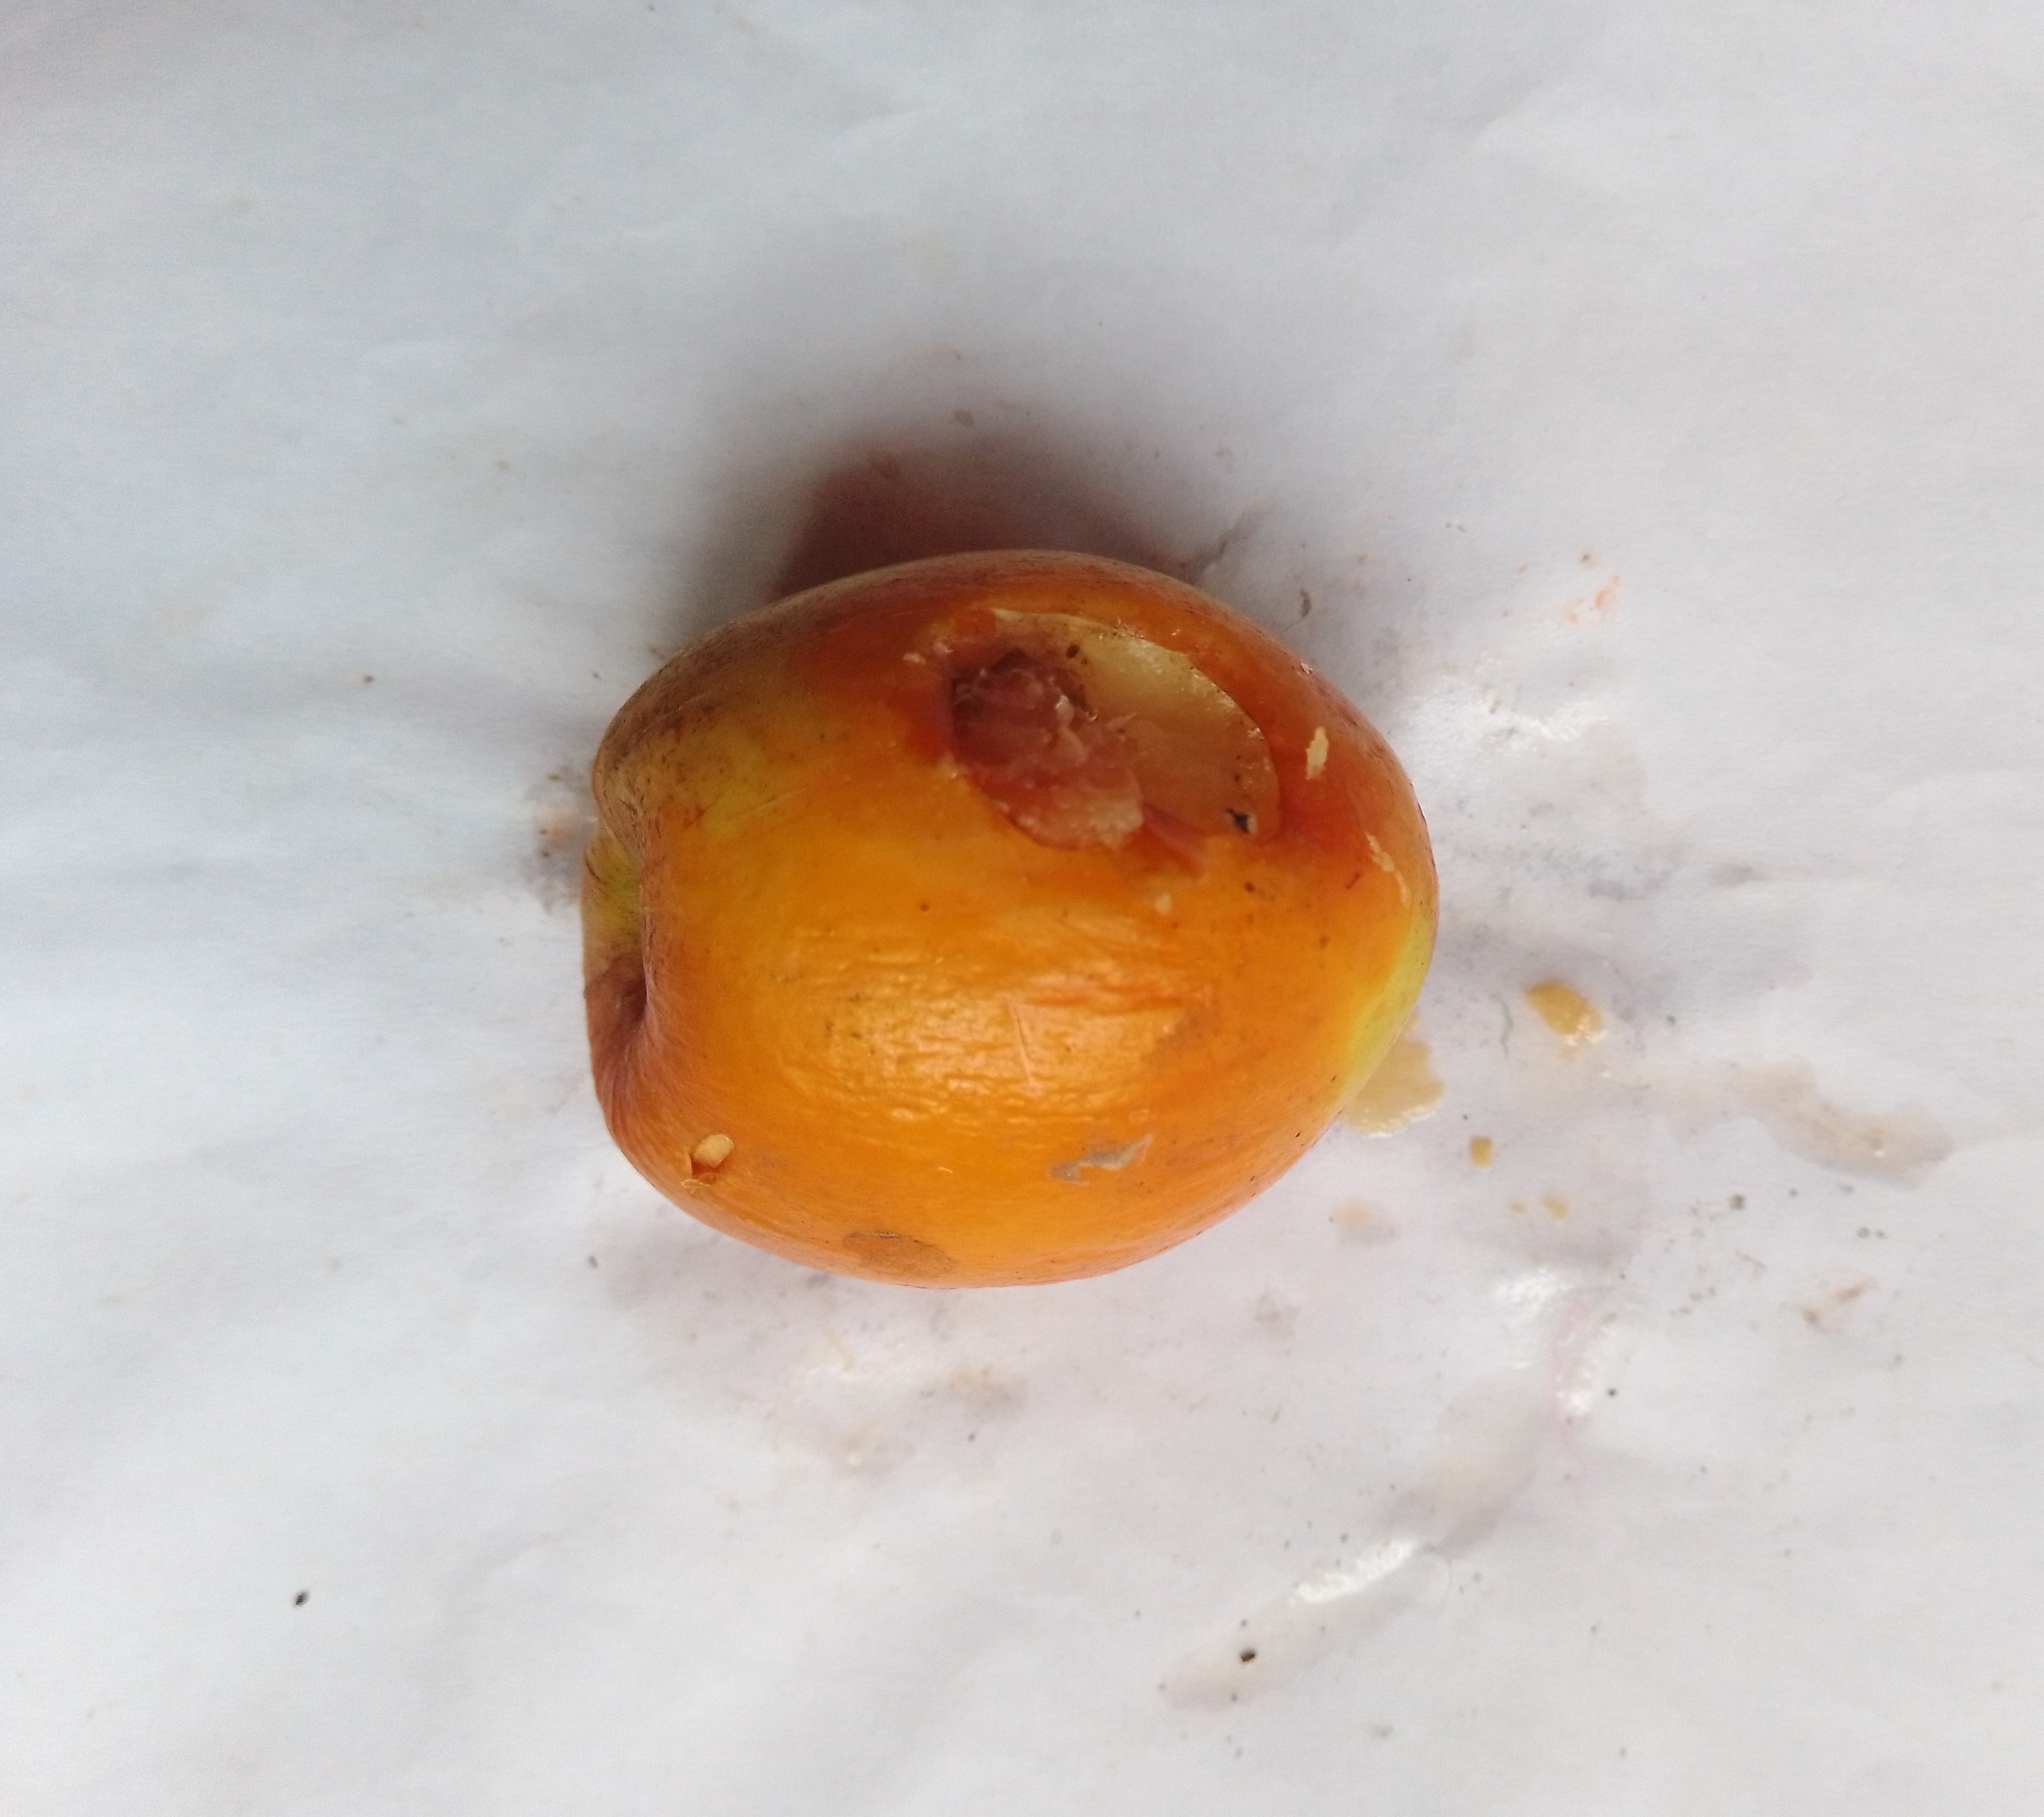
Fruit: jujube
Condition: rotten